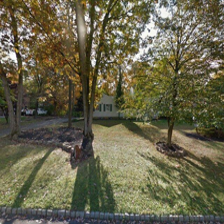
Label: streetView